Anyang Sports Complex

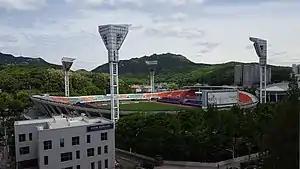
Anyang Stadium in 2020

Anyang Sports Complex is a group of sports facilities in Anyang, Gyeonggi, South Korea. The complex consists of Anyang Stadium, Anyang Gymnasium, a swimming pool, an ice rink, a tennis court, and an auxiliary stadium.